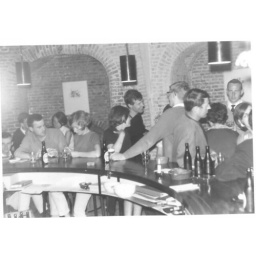
Aan de bar in de Drommedaris. vlnr:Sjef Cornelissen, Treesje Kruitwagen,Lianne van de Roer, Hans Volman, Henk van de Roer, Coerwinkel, Wolthuis.